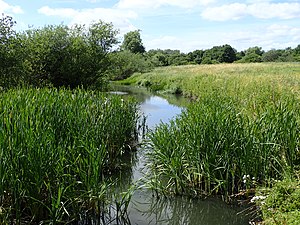
Døde Å
Døde Å
Døde Å, på Tyrseng ved Ormslevvej i Viby J.
Døde Å er en å og lille tilløb til Brabrand Sø i Aarhus. Åen har sit udspring i Viby Sogn.